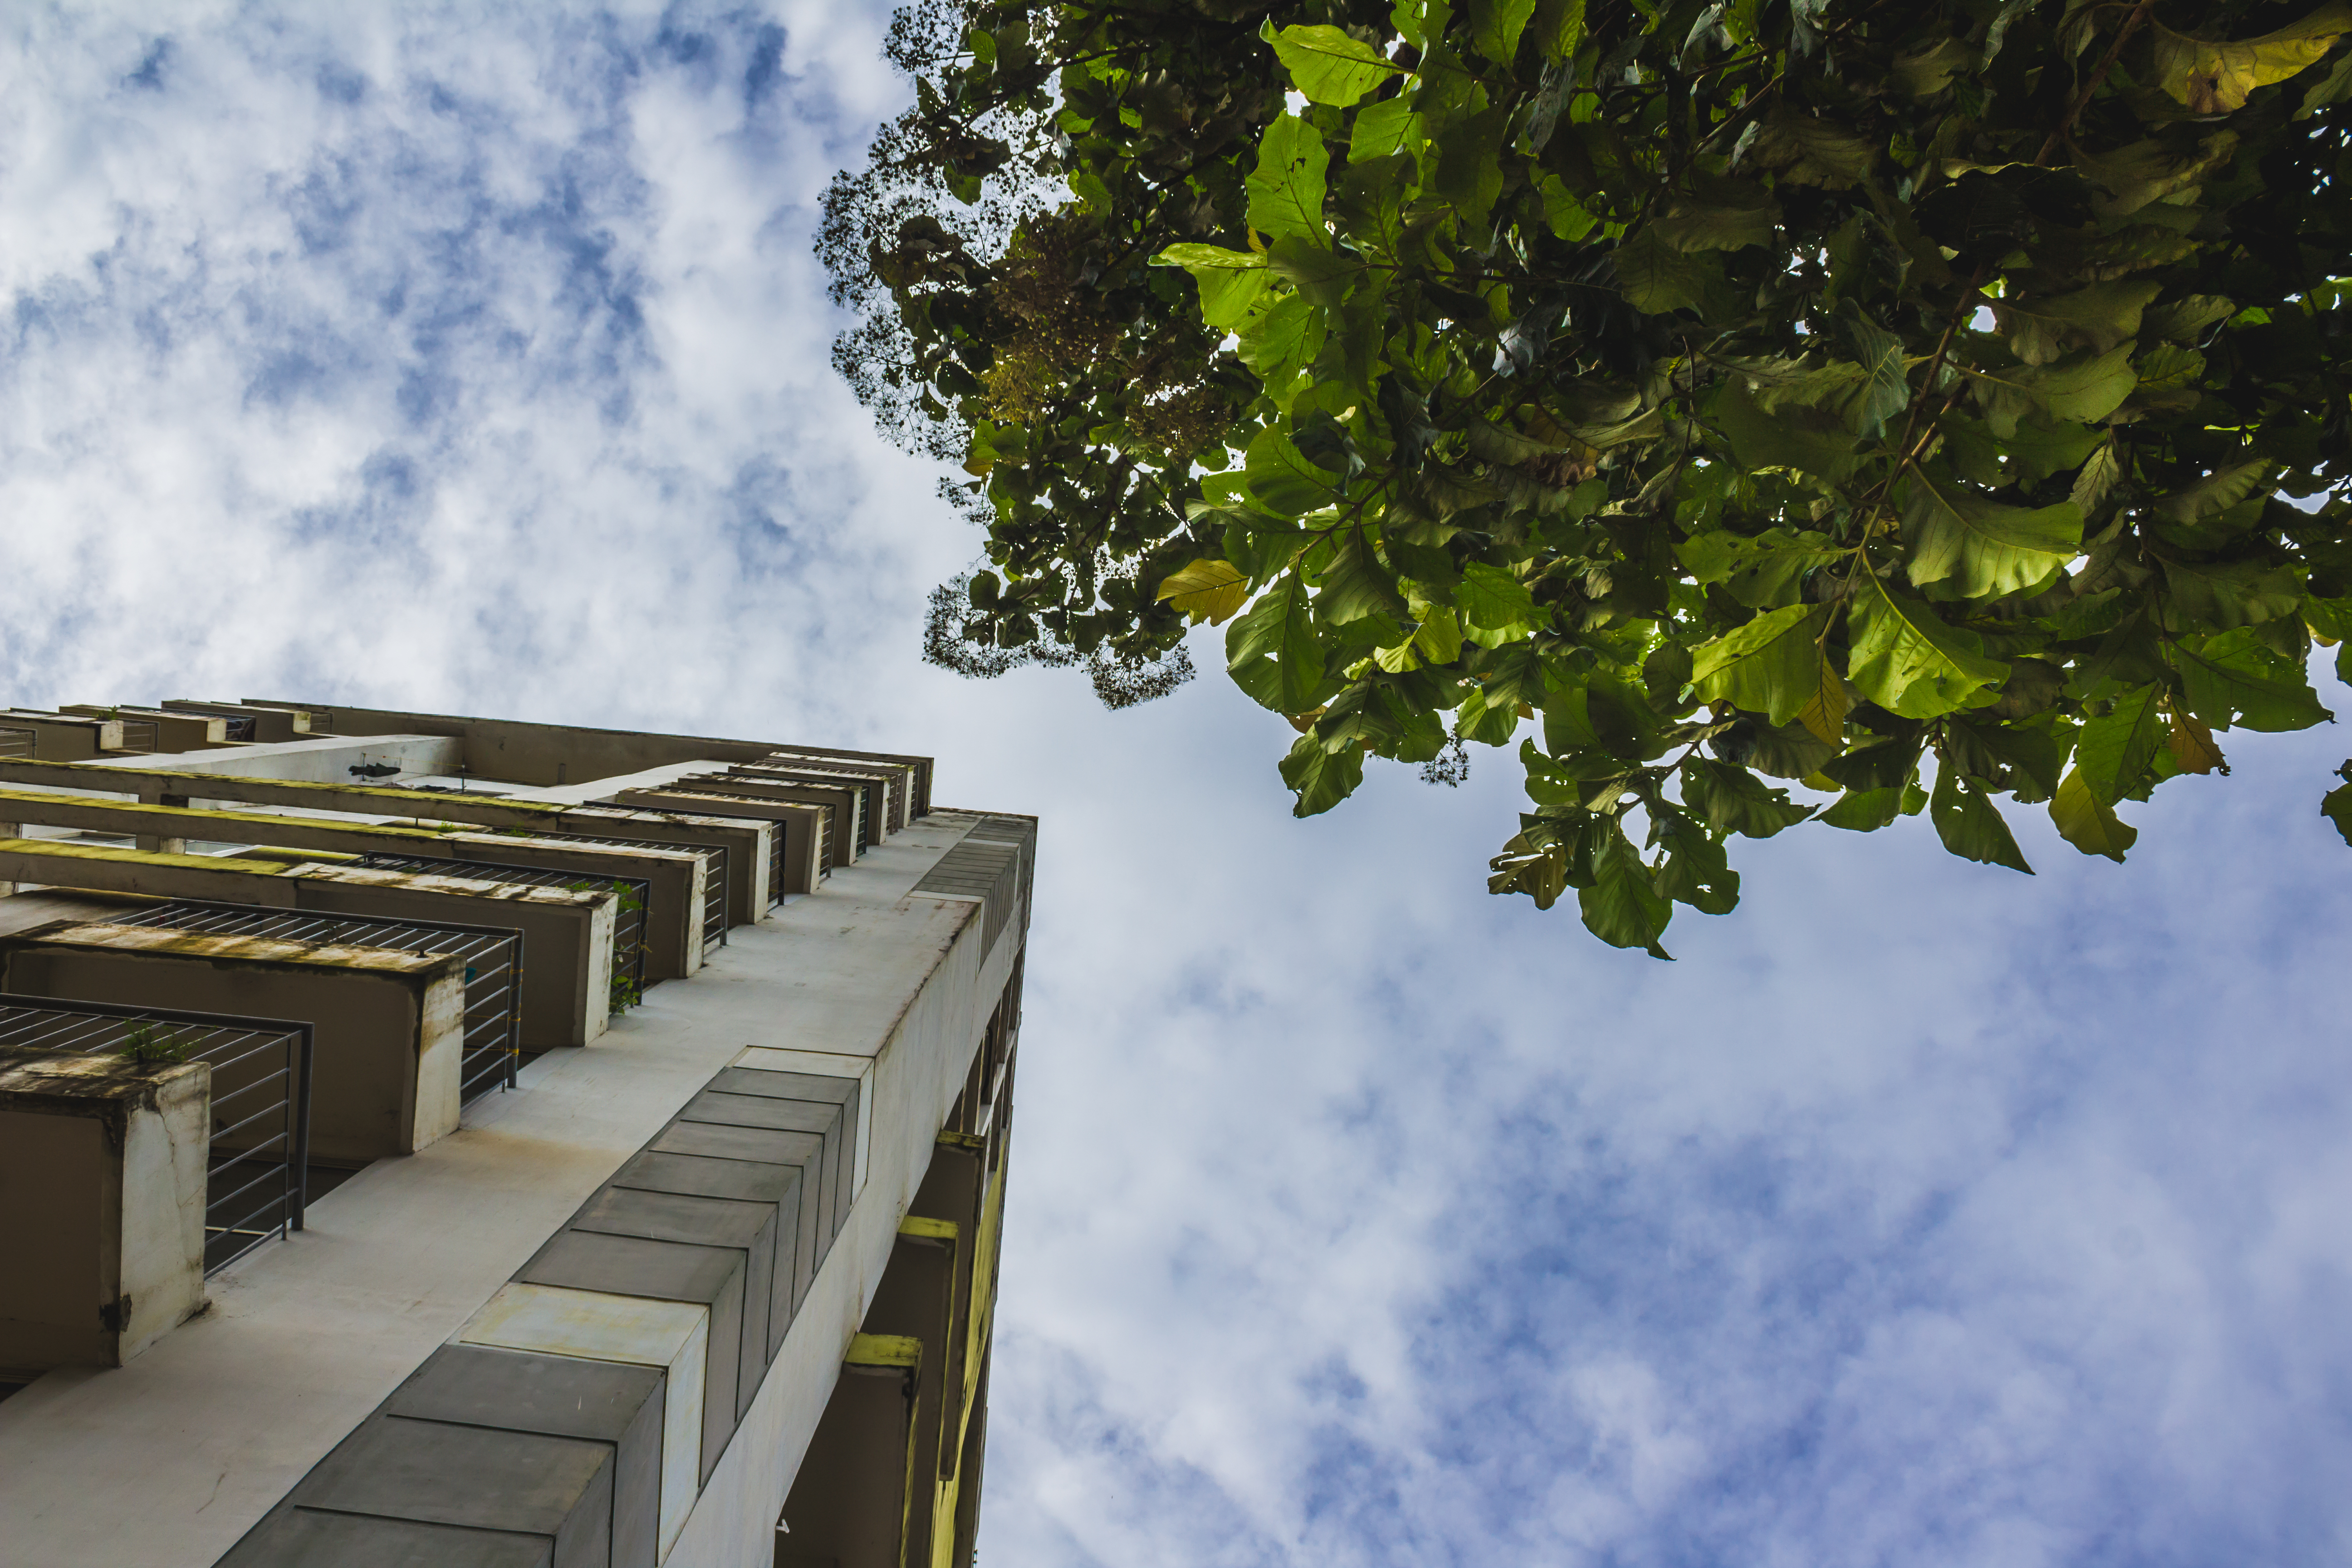
architecture, background, beautiful, blue, branches, bright, building, business, bussiness, canopy, city, clean, cloud, color, construction, copy, detail, environment, exterior, foliage, forest, fresh, green, high, landscape, light, line, looking, nature, office, outdoor, park, pattern, sky, skyscraper, space, spring, summer, sun, sunny, tall, tech, through, tree, up, urban, view, work, woody plant, leaf, daytime, plant, sunlight, facade